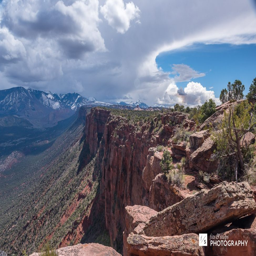
landscape photo during daytime , looking back up a city to the mountains .